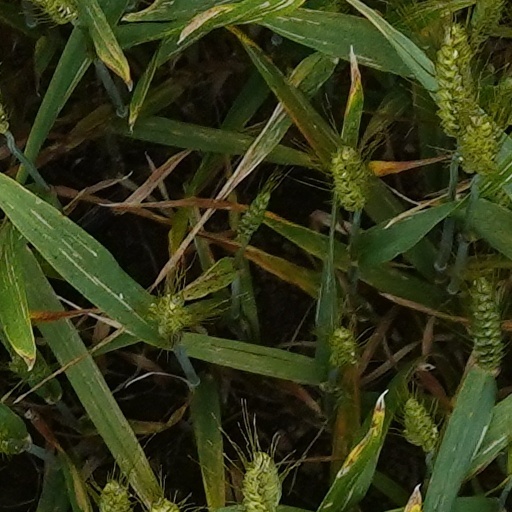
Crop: wheat